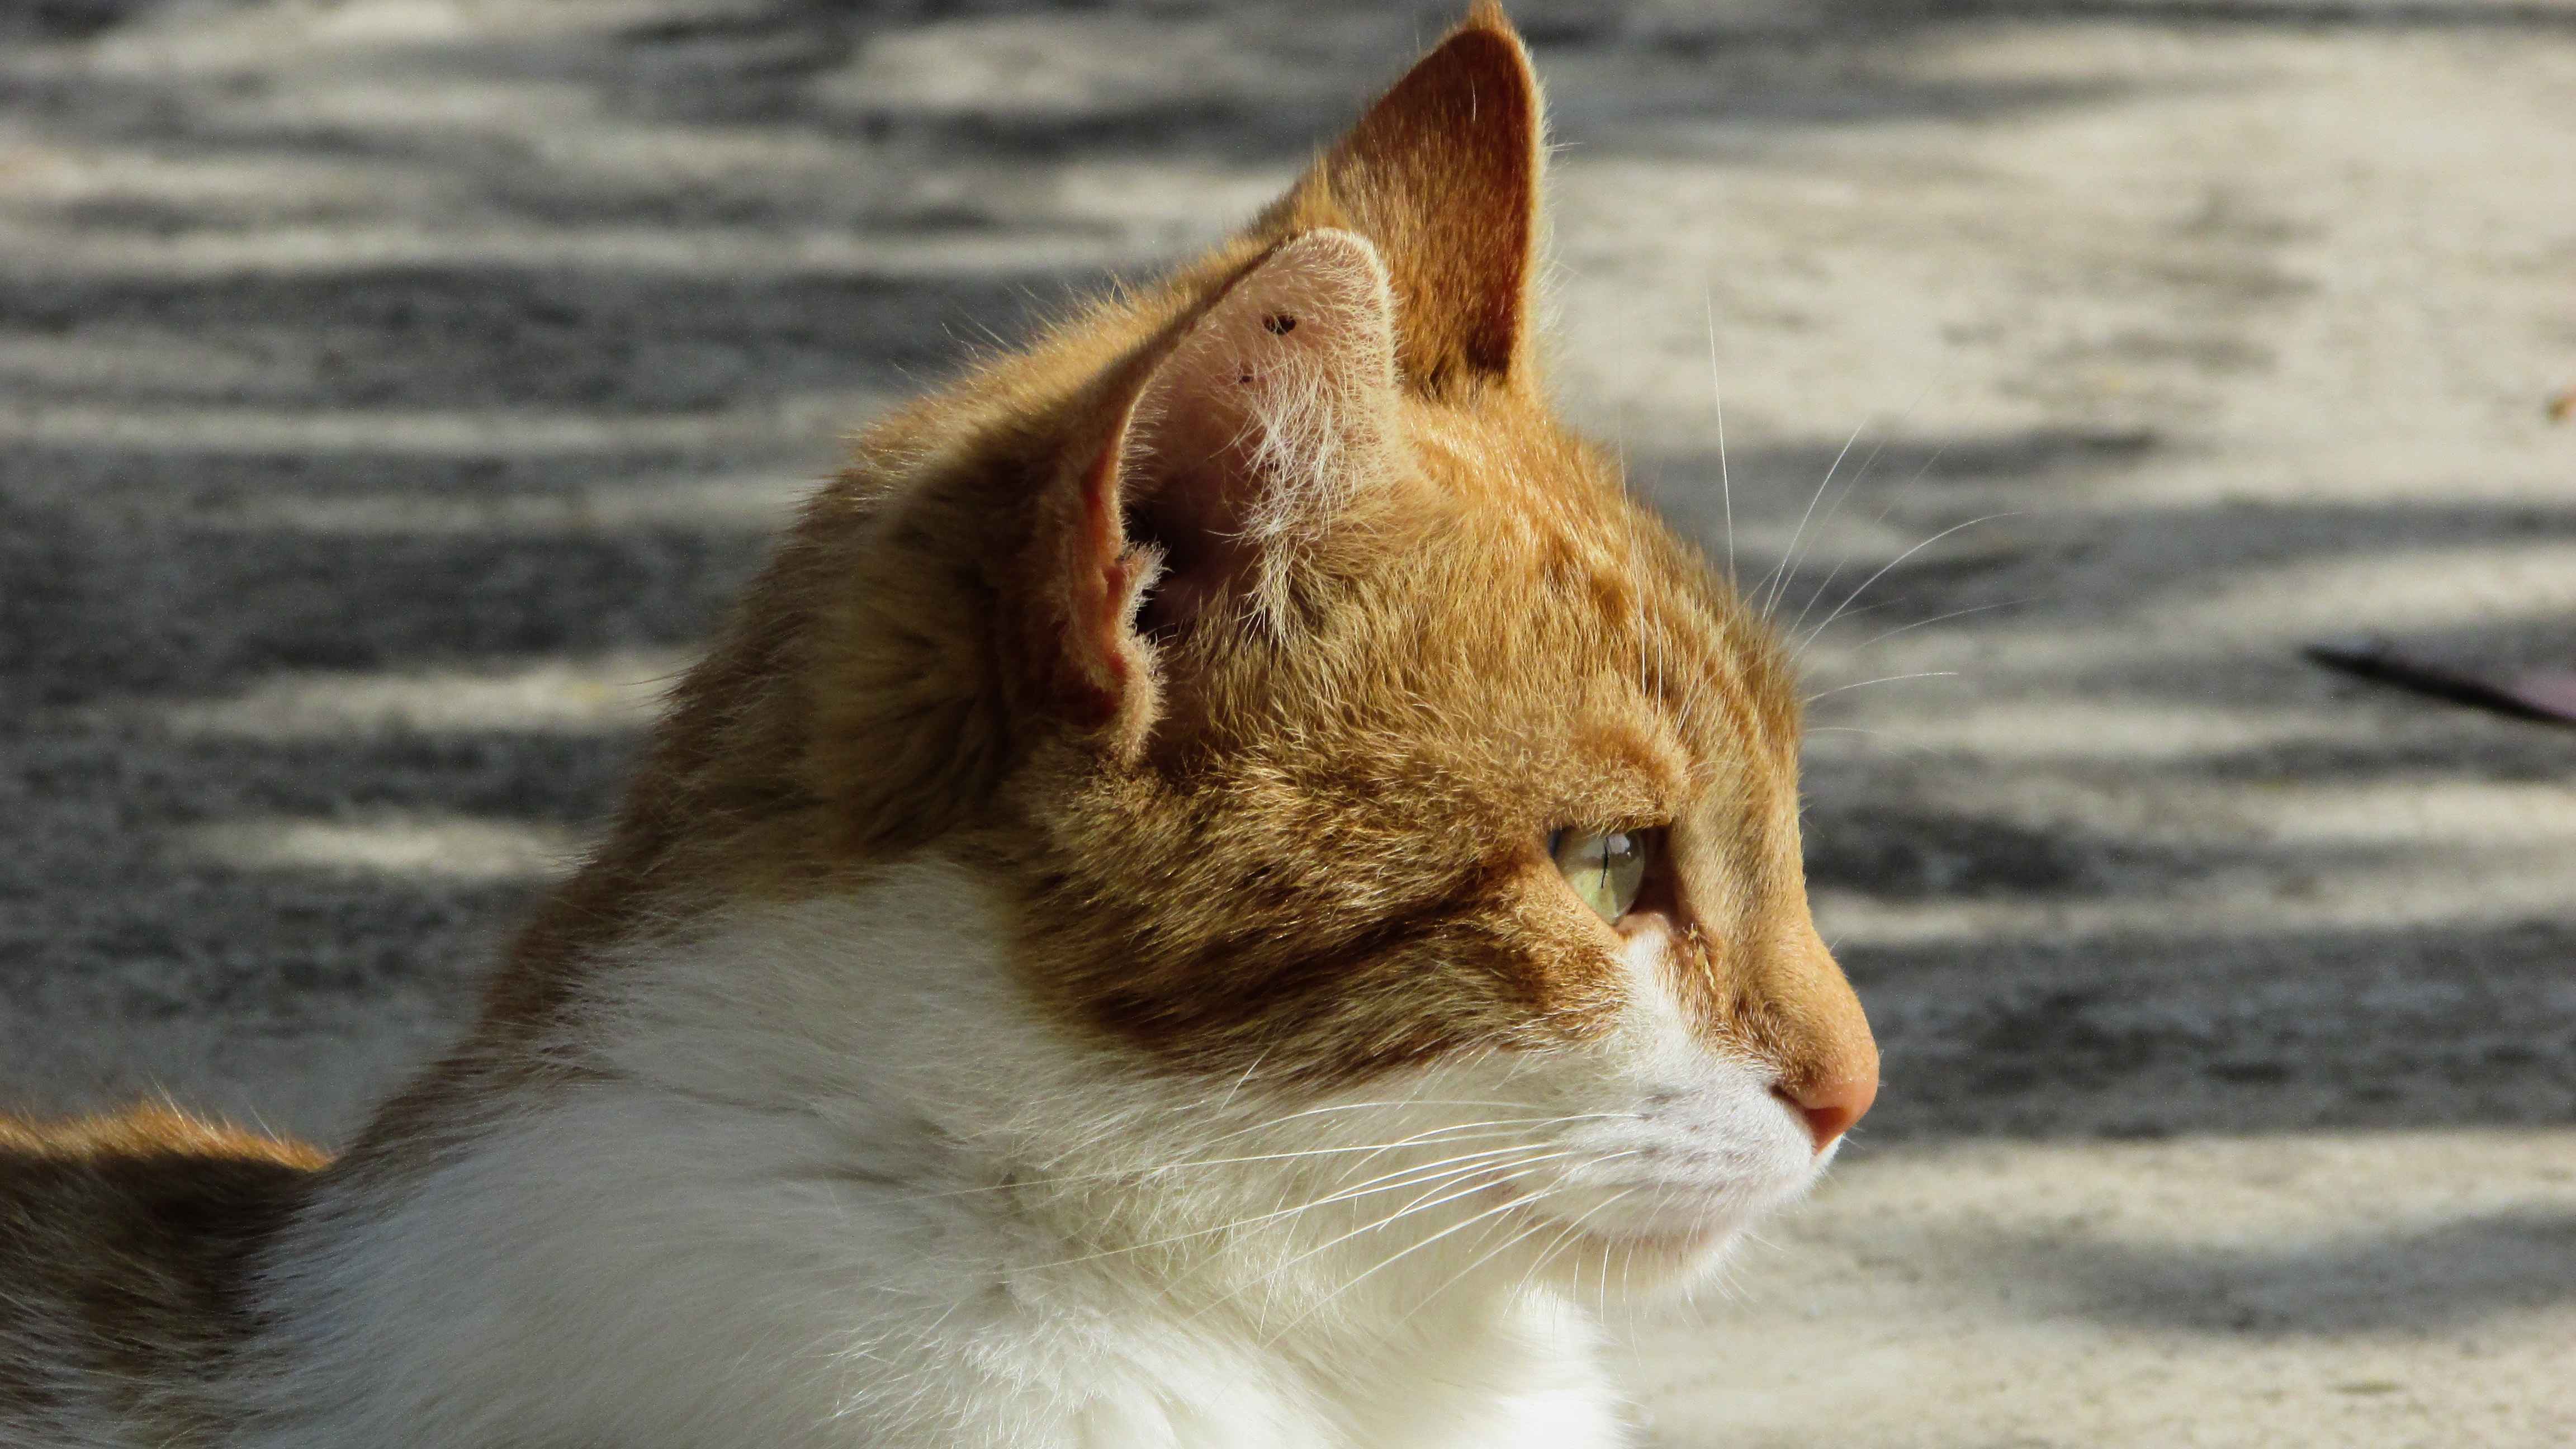
cute, looking, young, cat, mammal, fauna, close up, nose, whiskers, kitty, skin, vertebrate, stray, tabby cat, small to medium sized cats, cat like mammal